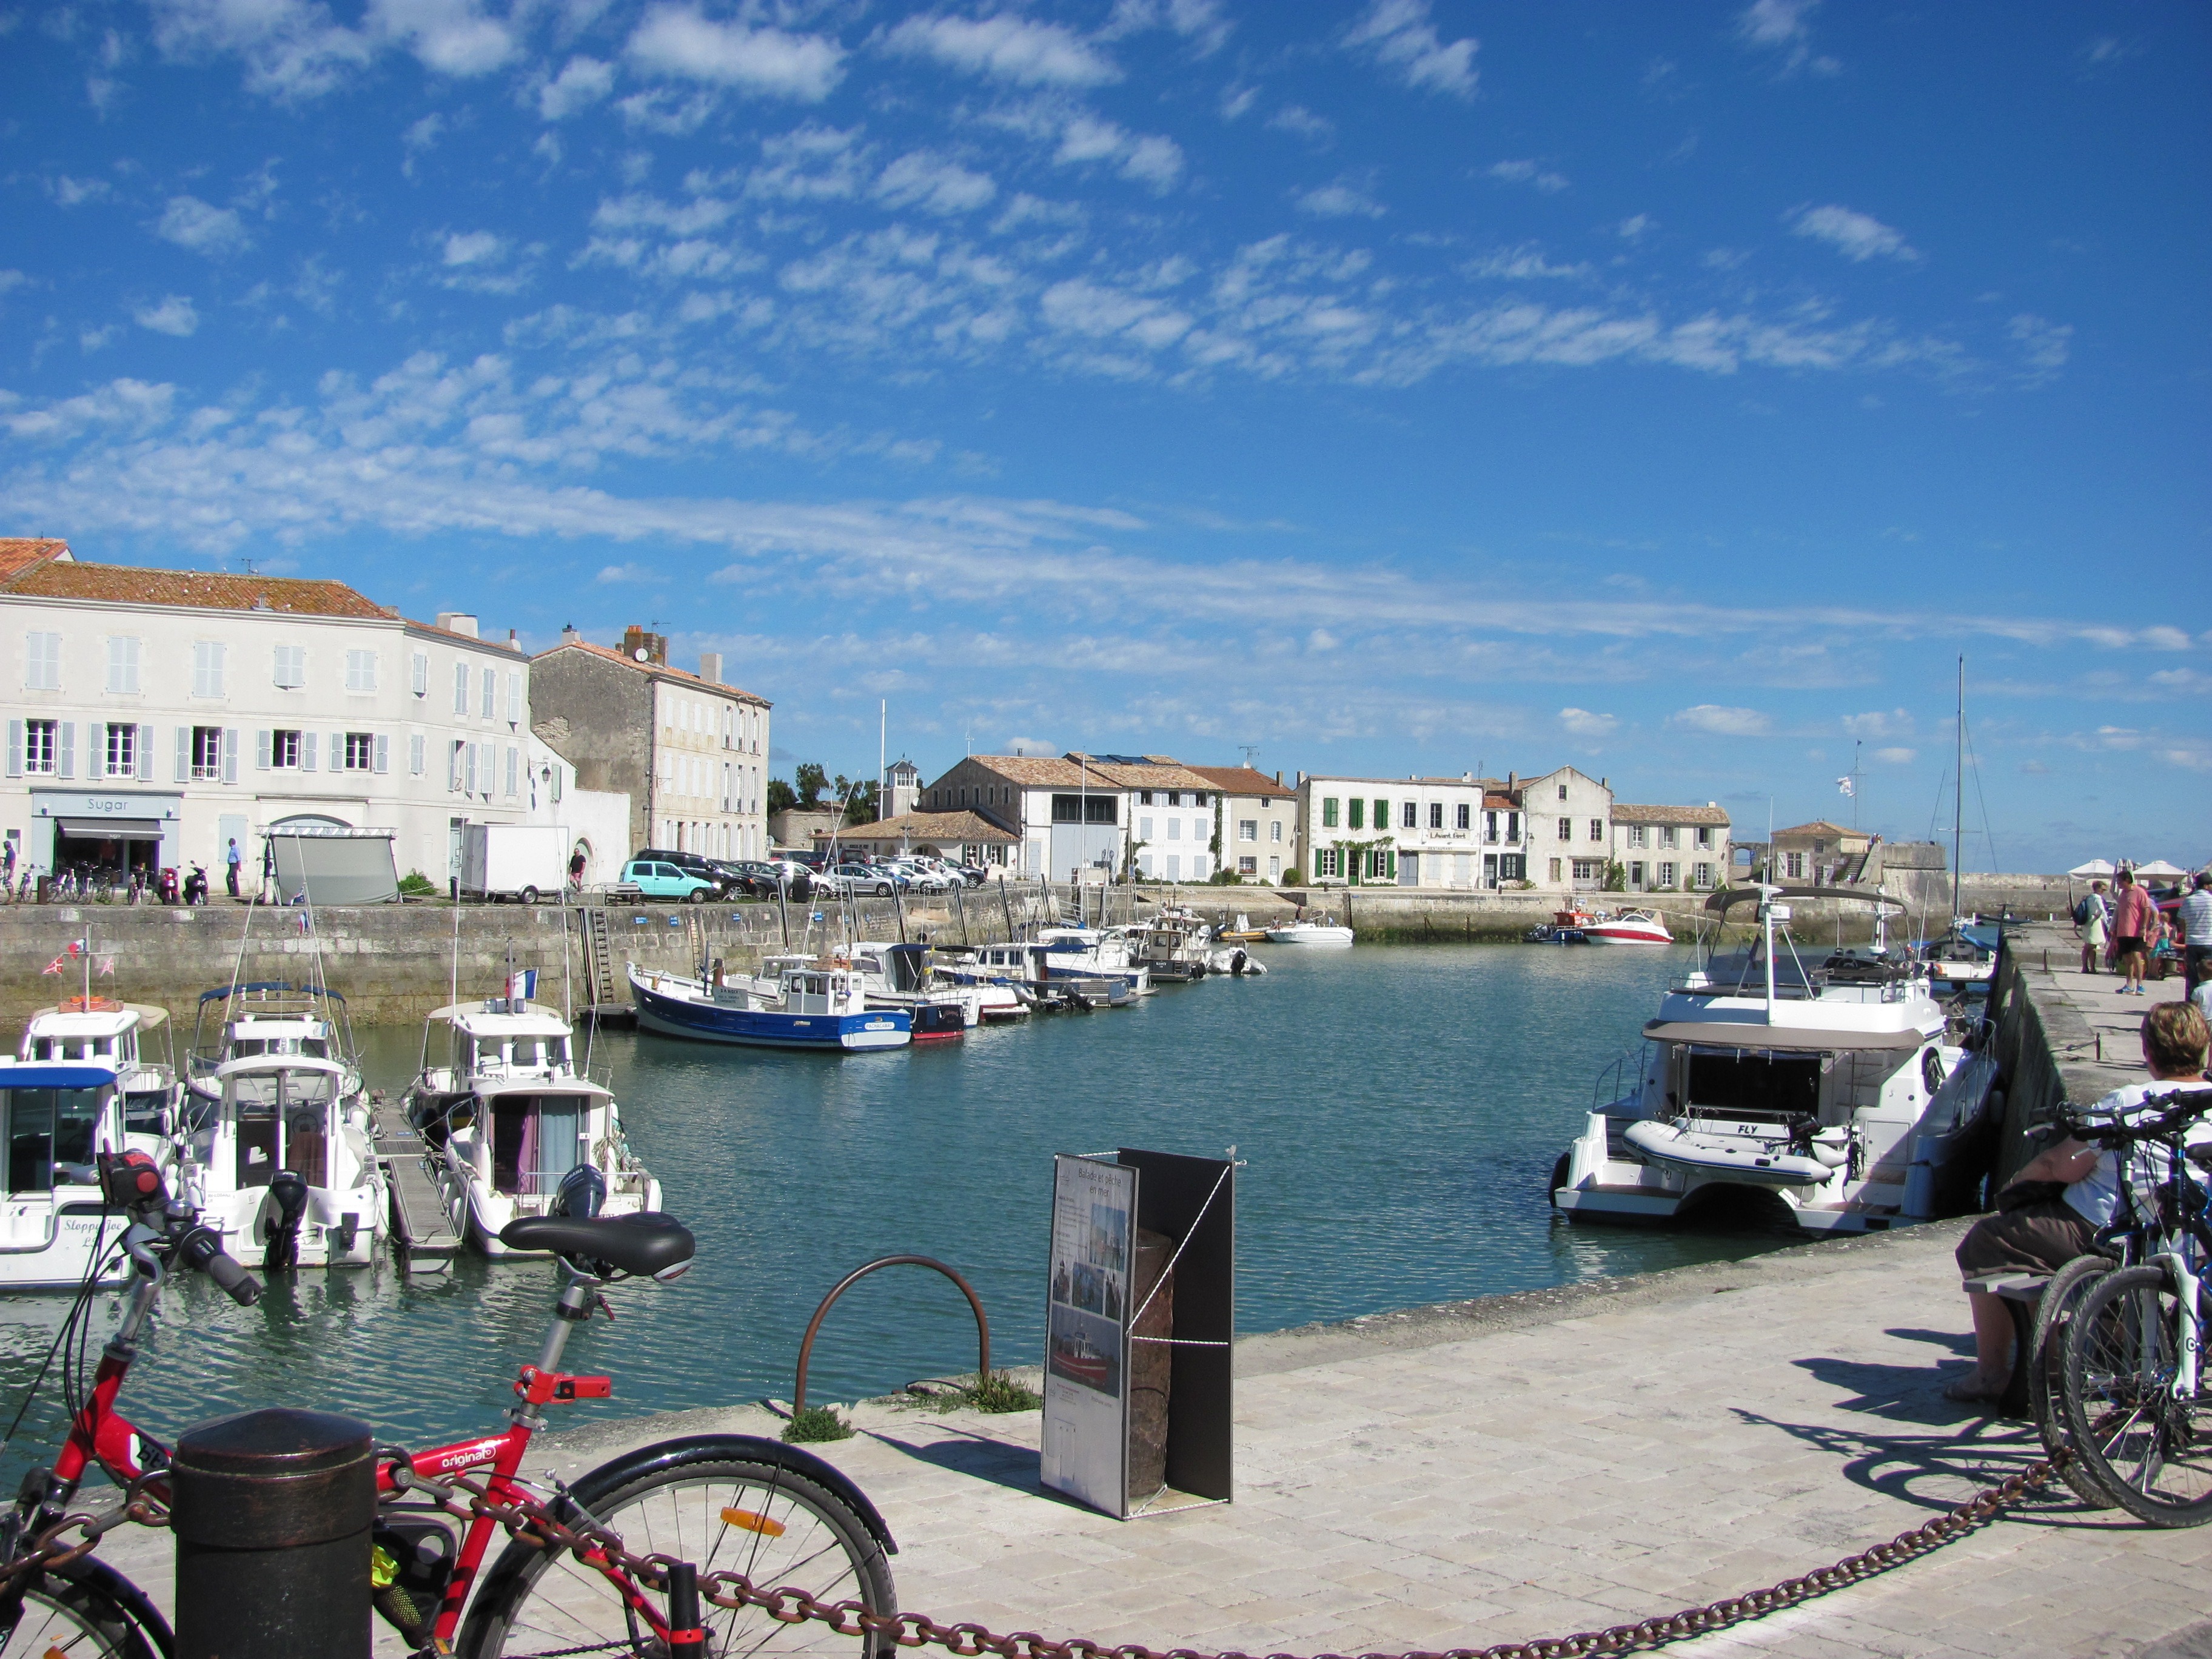
sea, coast, water, dock, boat, town, vacation, vehicle, bay, harbor, marina, port, tourism, waterway, body of water, the rochelle